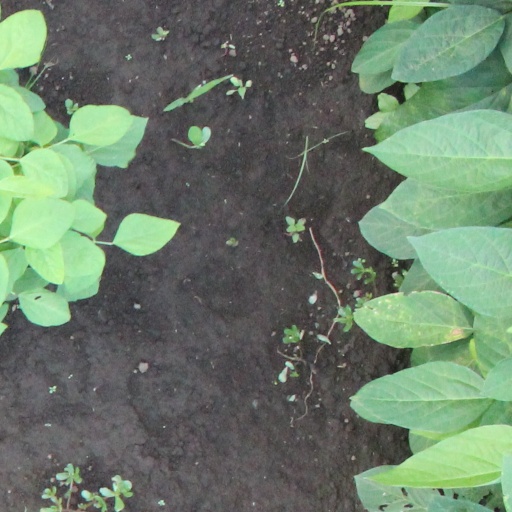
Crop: soybean